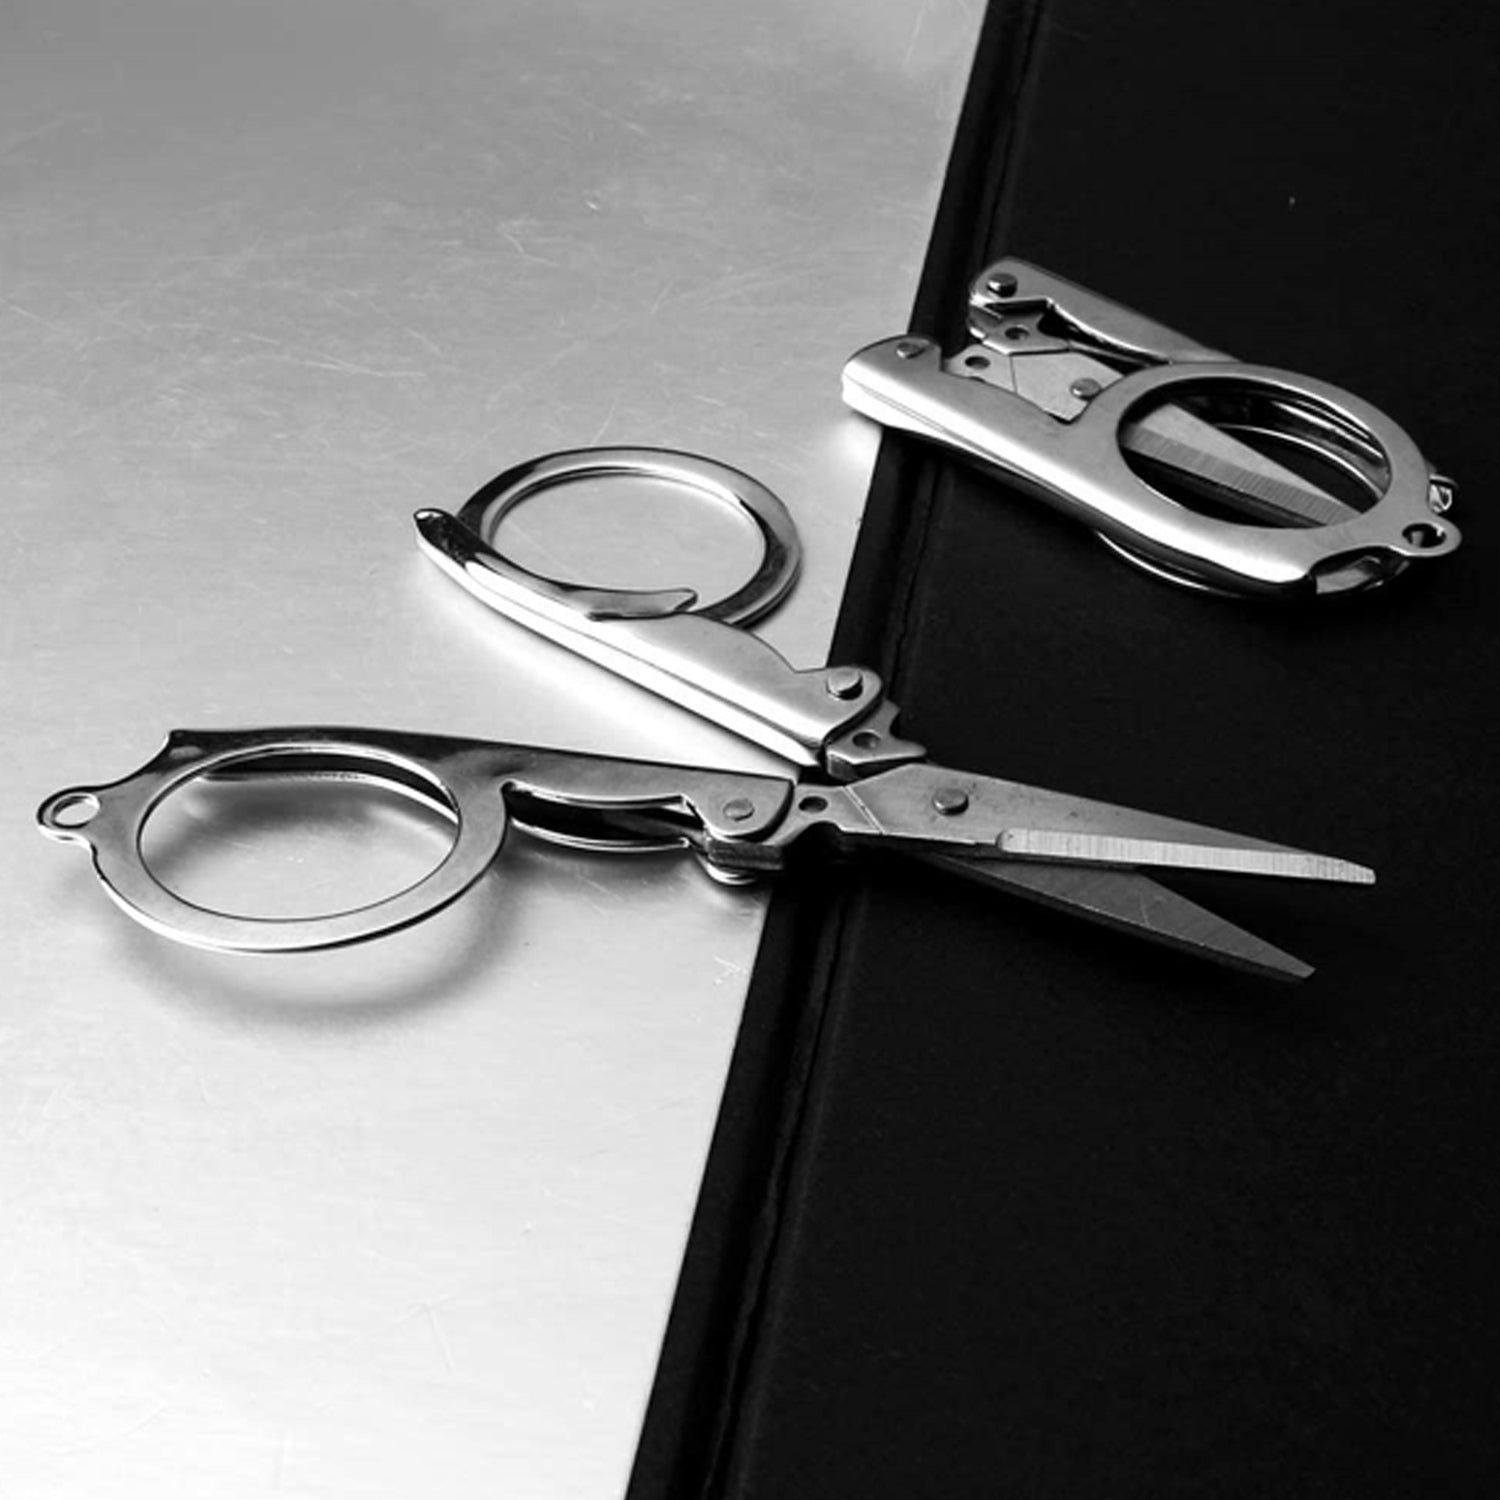
Folding Scissor 3.5inch used in crafting and cutting purposes for children’s and adults.
1784 Folding Scissor 3.5inch used in crafting and cutting purposes for children’s and adults. Description: - 1784 Folding Scissor 3.5inch used in crafting and cutting purposes for children’s and adults. Its design is very ease going and very handy in order to use it clearly without any problem or facing any disadvantage. It is made under the consideration of user’s concern, which makes this product safe while using it. You can use it everywhere just because of its small size and ongoing mobility and take it to everyplace, where you want to use it for your needy purposes. This folding scissor is very handy and light weighted so it basically doesn’t need any extra hand to control or manage it and that’s is why, this furthermore makes it a worthy material , kechi , Kaatar General: - Material: - Stainless Steel Scissor Type: - 1784 Folding Scissor 3.5in used in crafting and cutting purposes for children’s and adults. Specifications: - • Safe to use and handle the scissor • Light weighted and easy to carry • Simple to use it anywhere • Smooth functional cutting edge • Can cut food stuff easily • Easy start and stop mechanism Dimensions: - Volu. Weight (Gm) :- 17 Product Weight (Gm) :- 15 Ship Weight (Gm) :- 17 Length (Cm) :- 6 Breadth (Cm) :- 3 Height (Cm) :- 2
Category: Arts & Entertainment > Hobbies & Creative Arts > Arts & Crafts > Art & Crafting Tools > Craft Cutting & Embossing Tools > Craft & Office Scissors > Metal Scissors